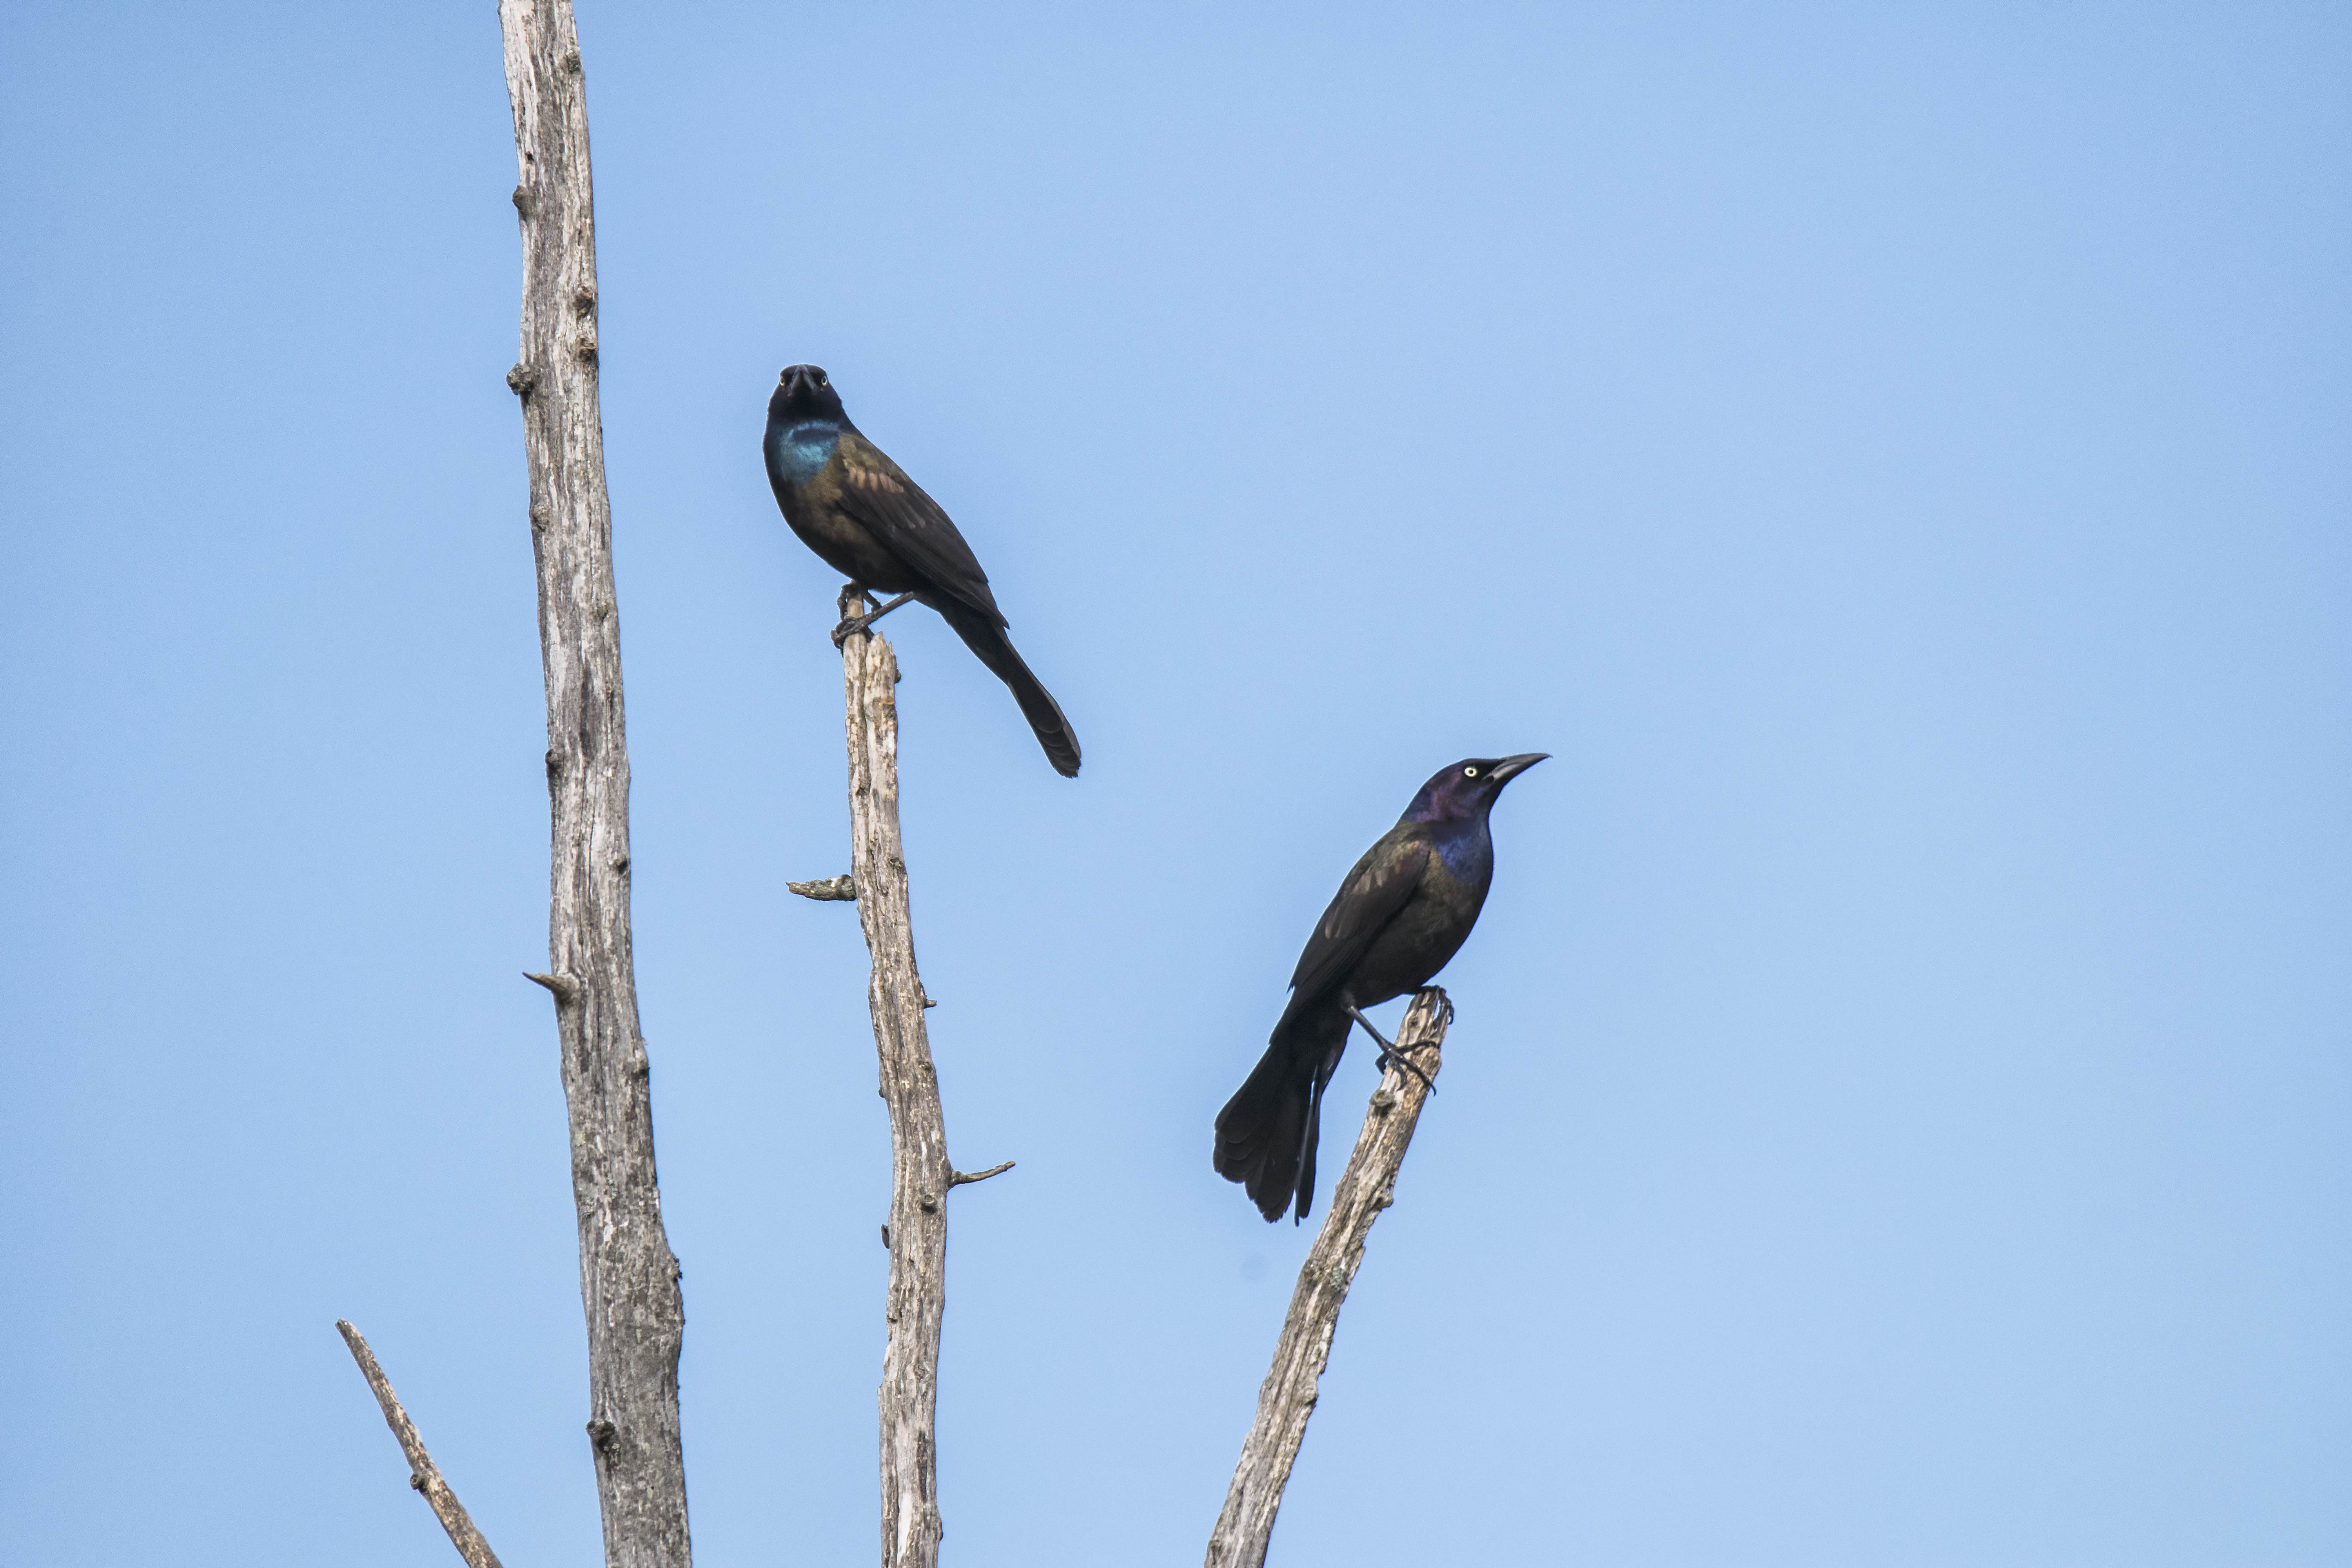
branch, bird, wing, beak, fauna, canada, vertebrate, common, bronze, quebec, sherbrooke, oiseau, quiscale, grackle, perching bird